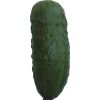
Label: Cucumber 1